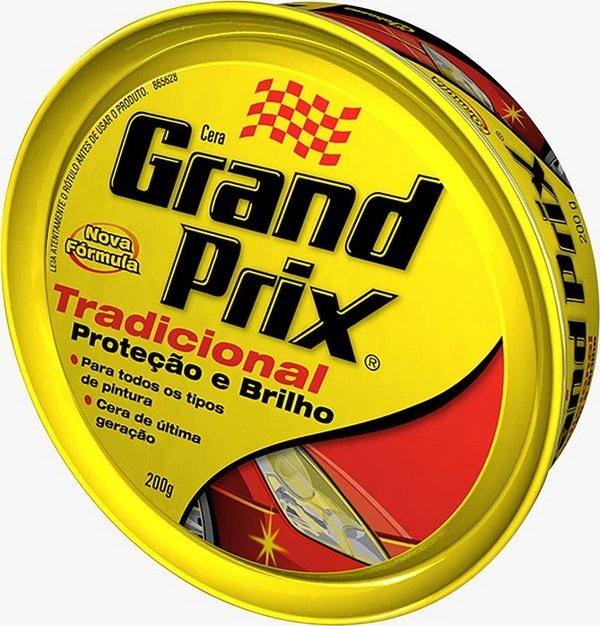
CERA GRAND PRIX TRADICIONAL 200G
Item sujeito a estoque.
Brand: Mercado Serve Bem
Category: Electronics > Arcade Equipment > Pinball Machine Accessories > Playfield Waxes